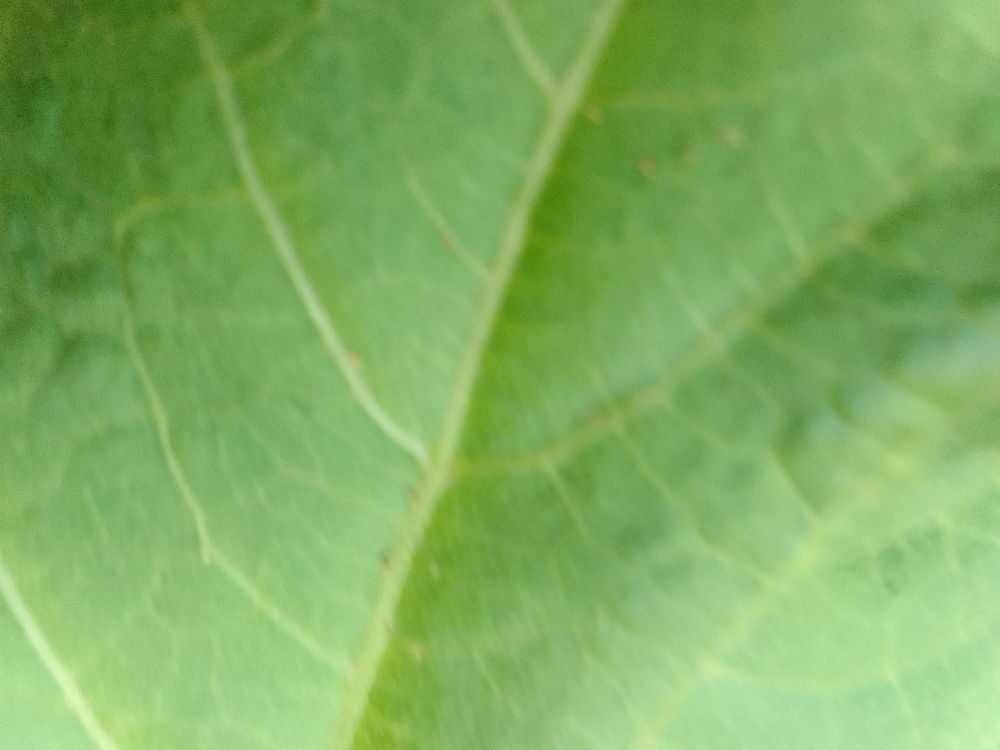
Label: healthy